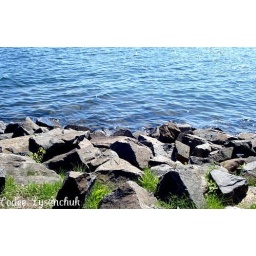
photography/some rocks by the water